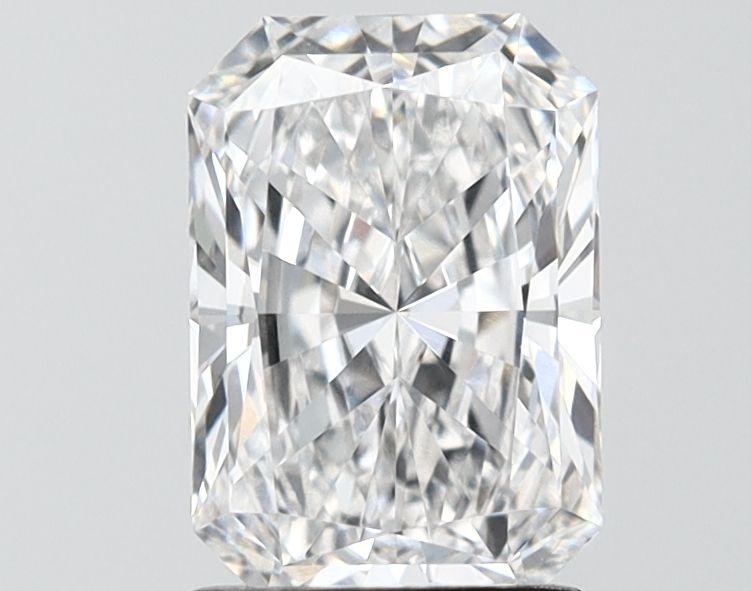
1.63ct RADIANT Lab Diamond – D VVS2
1.63 carat RADIANT lab-grown diamond with D color and VVS2 clarity. Certificate: IGI #LG702544794 Polish: VG Symmetry: EX
Brand: Nivoda
Category: Arts & Entertainment > Hobbies & Creative Arts > Arts & Crafts > Art & Crafting Materials > Embellishments & Trims > Loose Stones